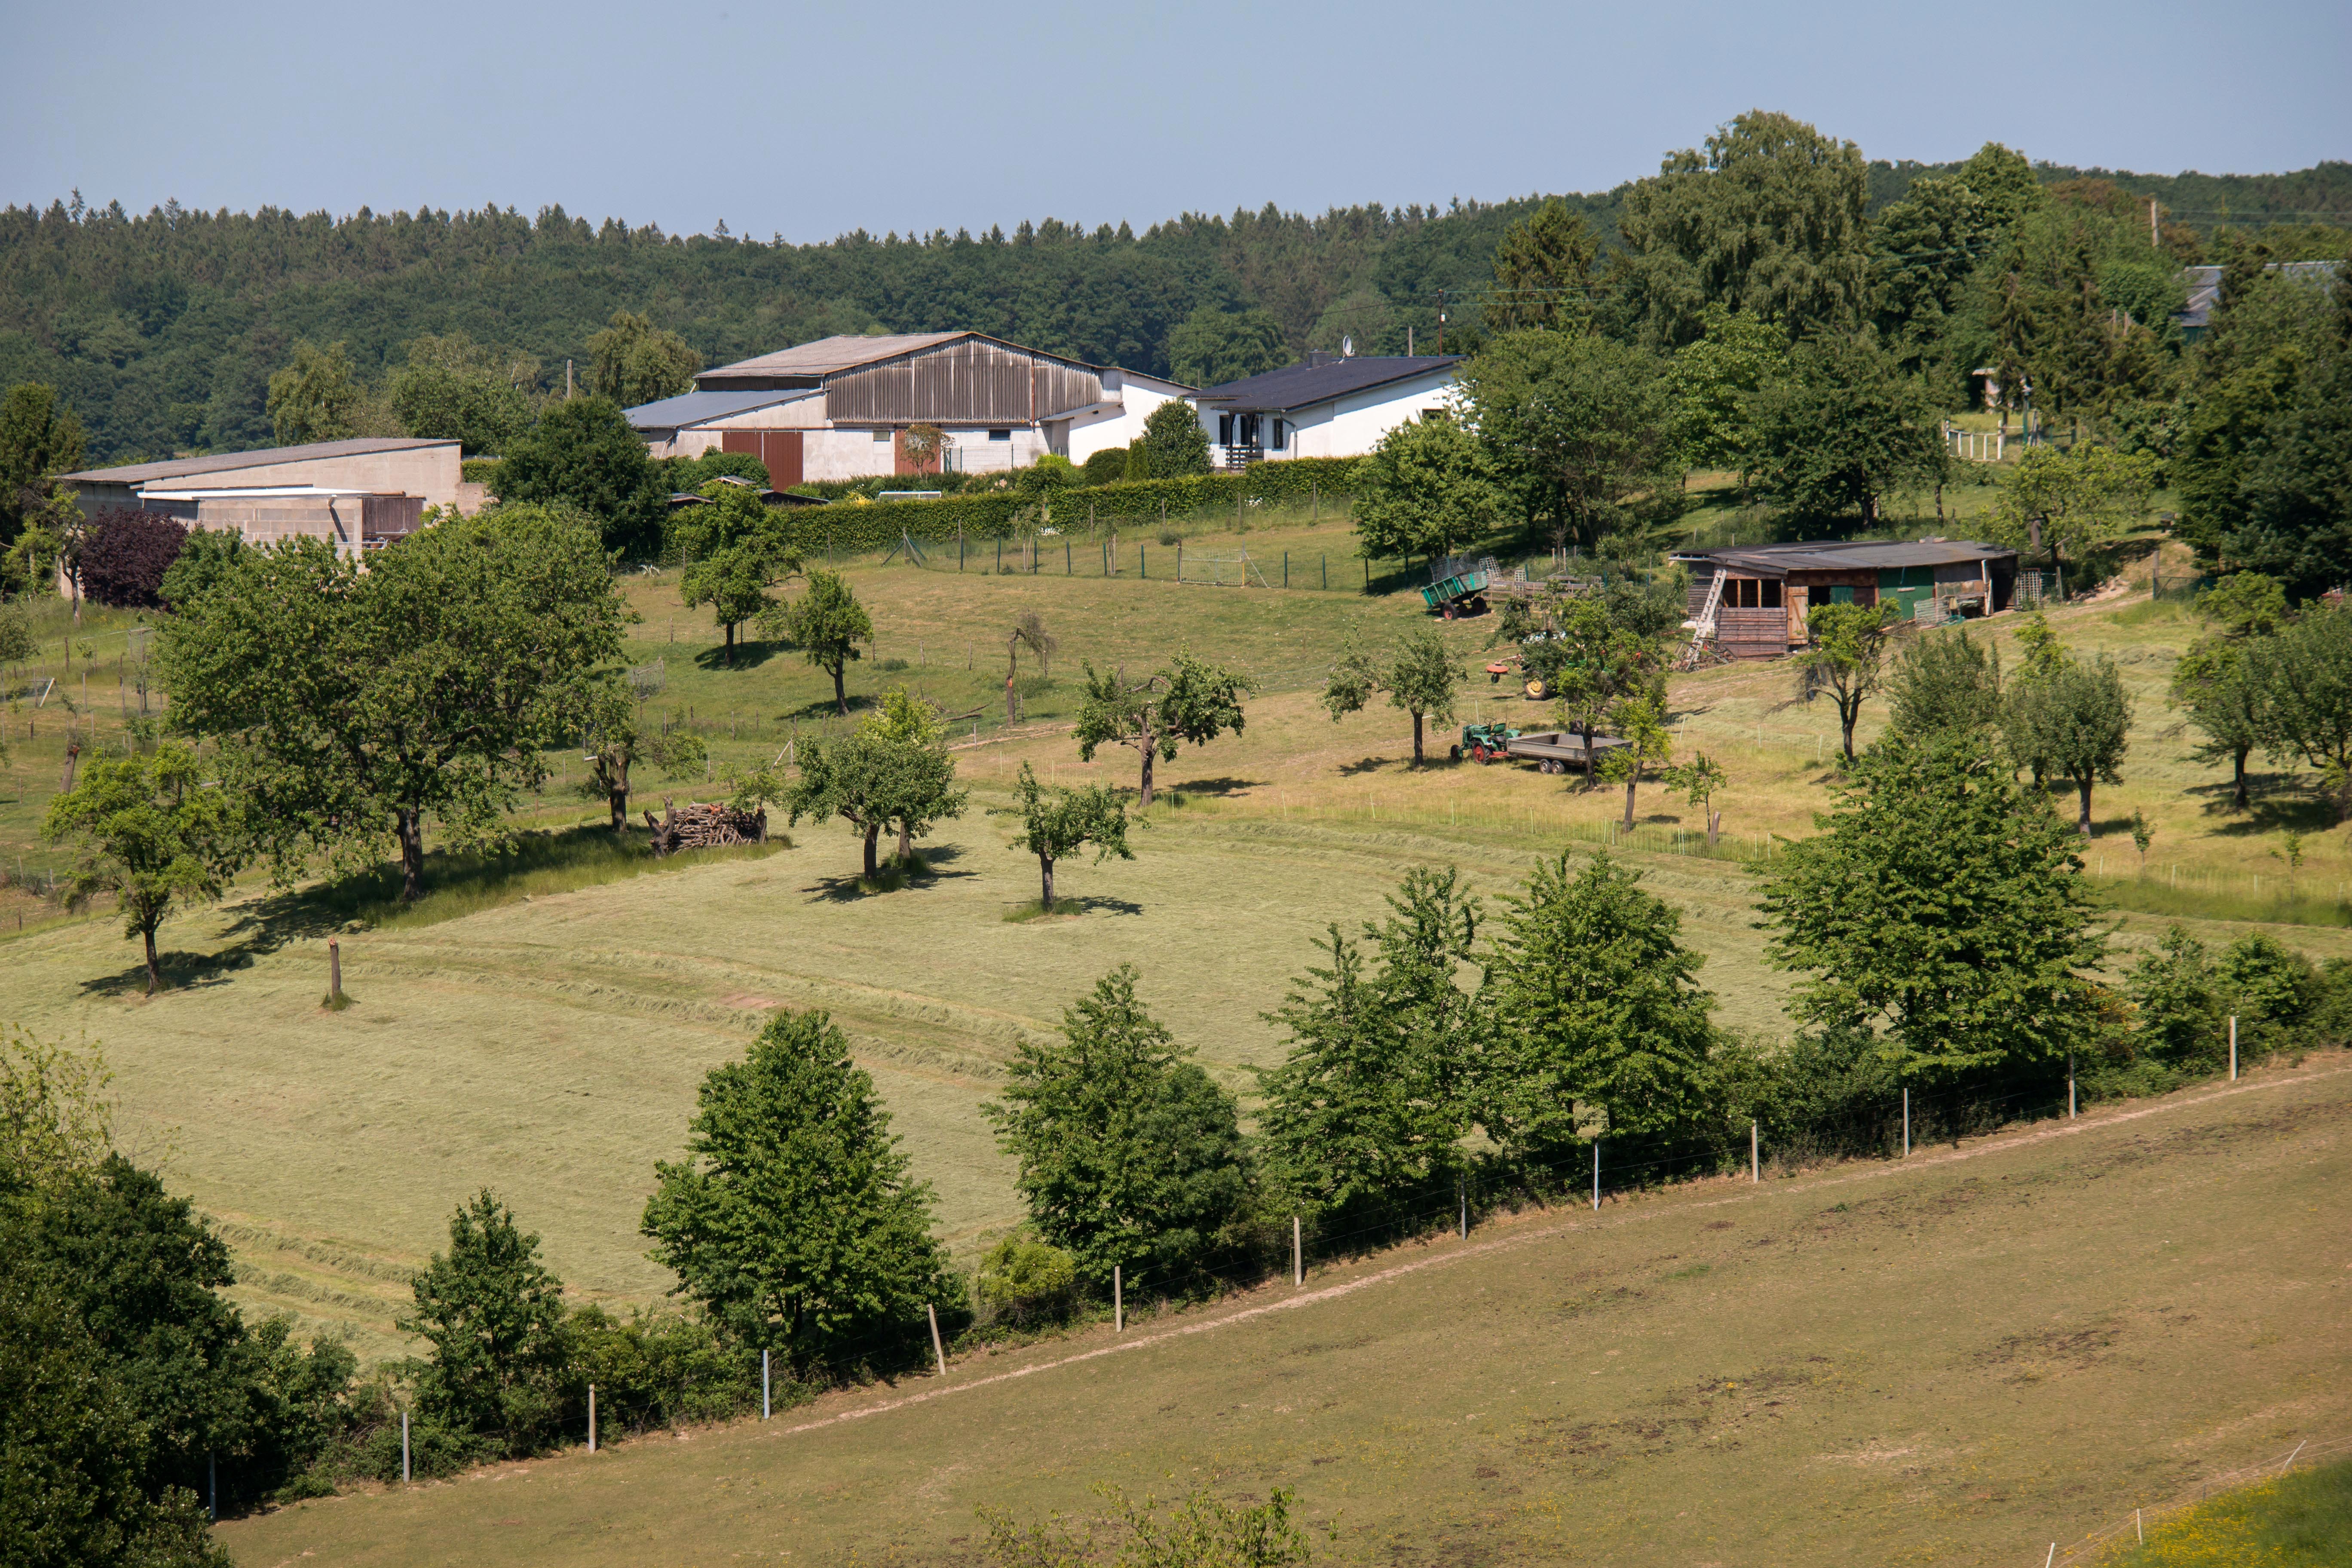
landscape, tree, farm, hill, barn, valley, village, suburb, ranch, agriculture, agricultural, sunny, farmhouse, germany, estate, eifel, hof, rural area, aerial photography, residential area